3rd Ukrainian Front

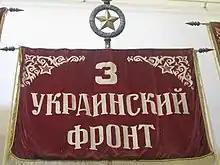
3rd Ukrainian Front's Banner

It was founded on 20 October 1943, on the basis of a Stavka order of October 16, 1943, by renaming the Southwestern Front. It included 1st Guards Army, 8th Guards Army, 6th, 12th, and 46th Armies and 17th Air Army. Later it included 5th Shock, 4th and 9th Guards Army, 26th, 27th, 28th, 37th, 57th Army, 6th Guards Tank Army, and the Bulgarian First, Second and Fourth Armies. The Danube Flotilla was assigned to the Front's operational control. This included the 83rd Naval Infantry Brigade.